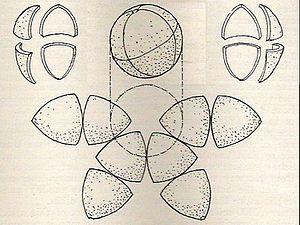
Le projection en octant ou projection octant, est un type de projection proposé la première fois, en 1508, par Léonard de Vinci dans son Codex Atlanticus. La paternité de Vinci a été démontrée par le travail de Christoher Tyler : il en existe un croquis sur une page du Codex, dessinéede sa propre main'.